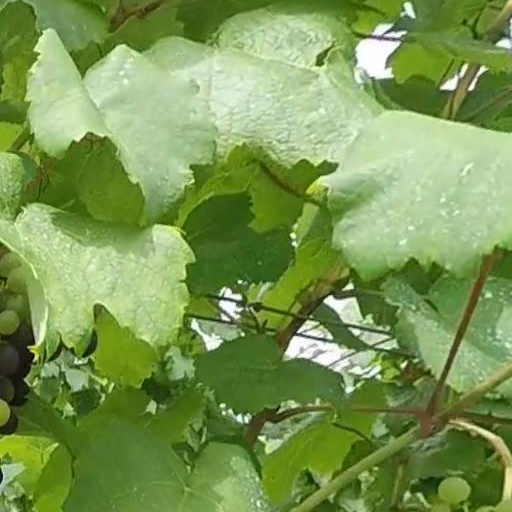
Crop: grape